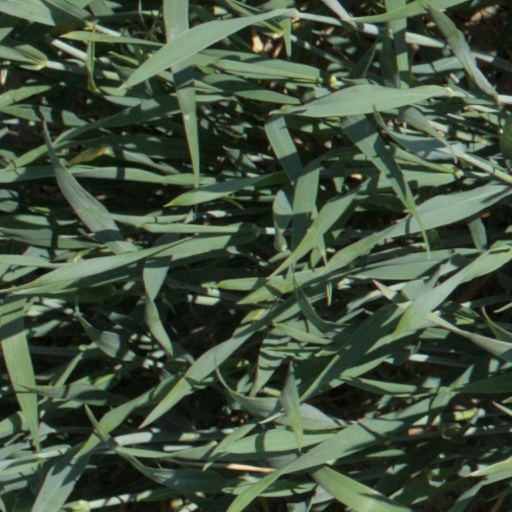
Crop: wheat